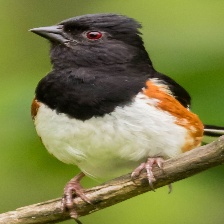
Species: EASTERN TOWEE
Scientific name: PIPILO ERYTHROPHTHALMUS